Culture of Puerto Rico

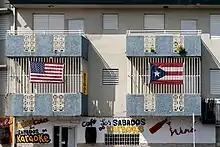
US and Puerto Rico flags on a building in Puerto Rico

The culture of European countries has also influenced the development of the performing arts on the island, especially in music. Many of the island's musical genres have their origins in the Spanish culture, which is responsible for such genres of music as "decima", "seis", "danza", and "mambo".